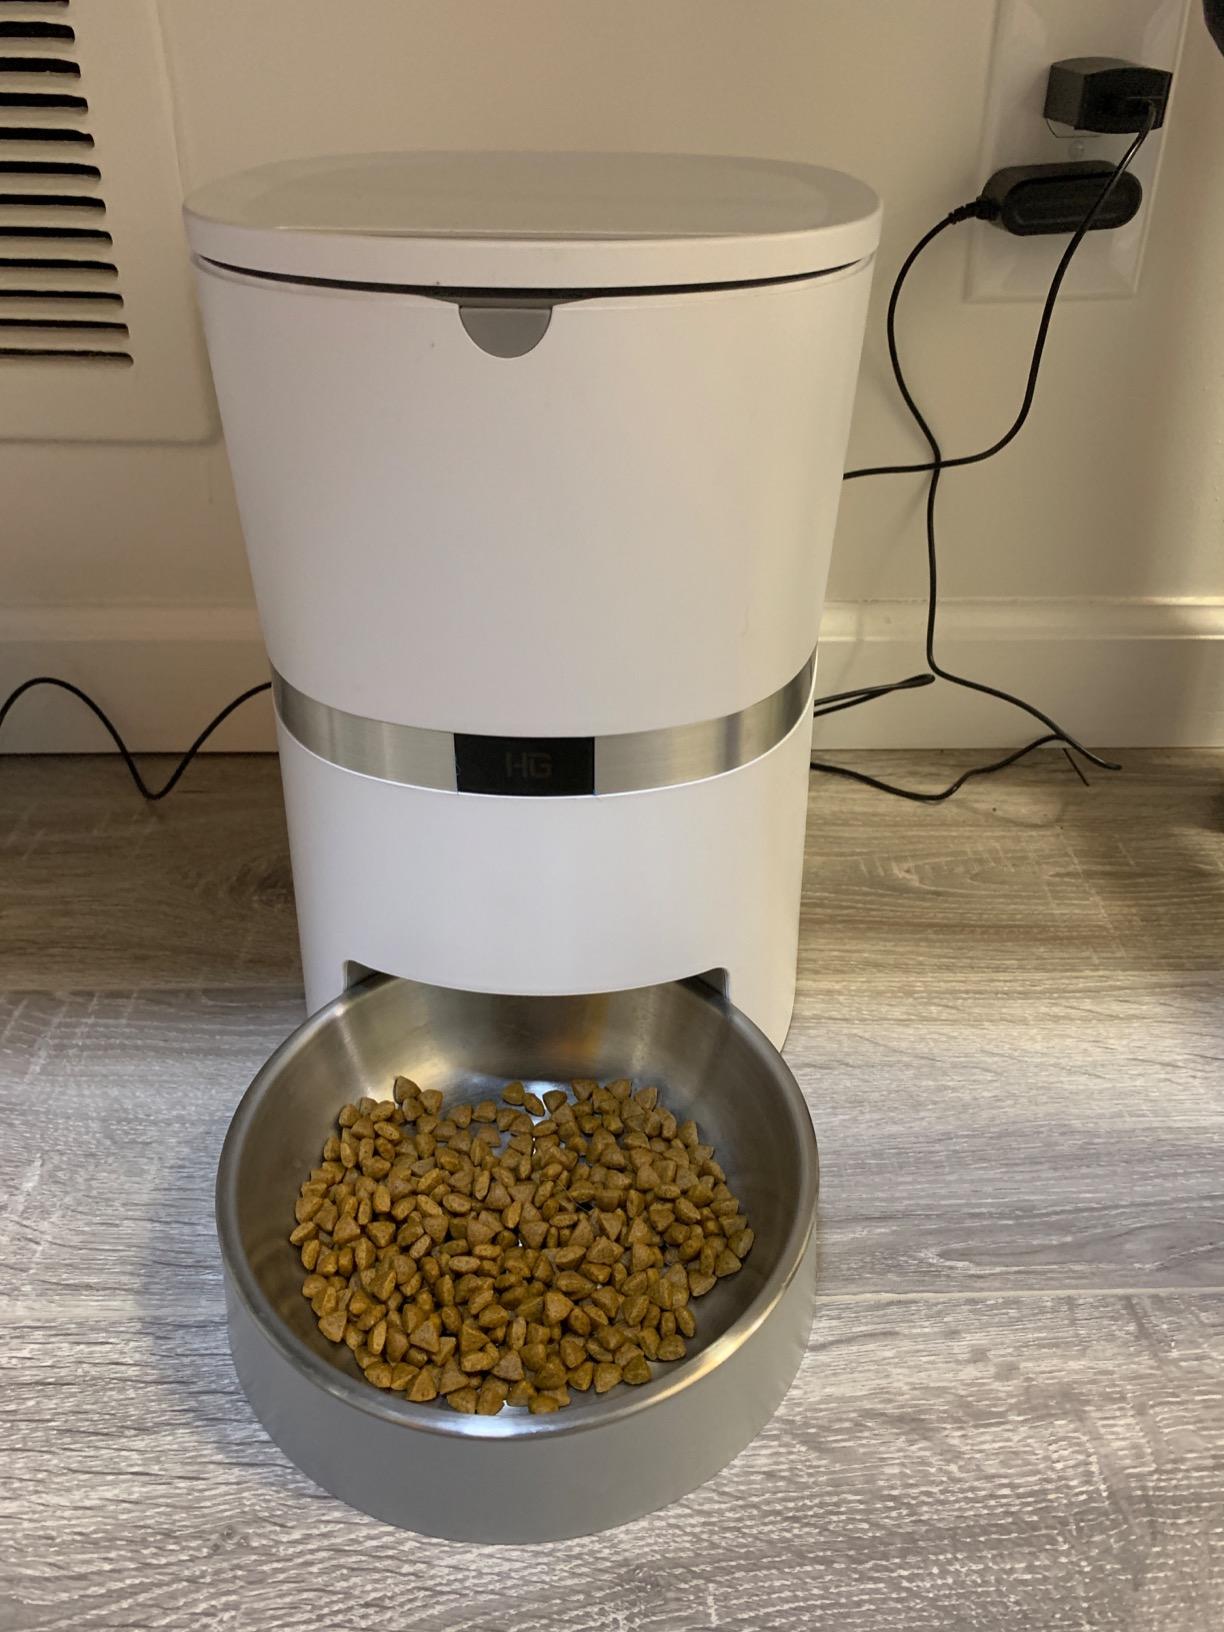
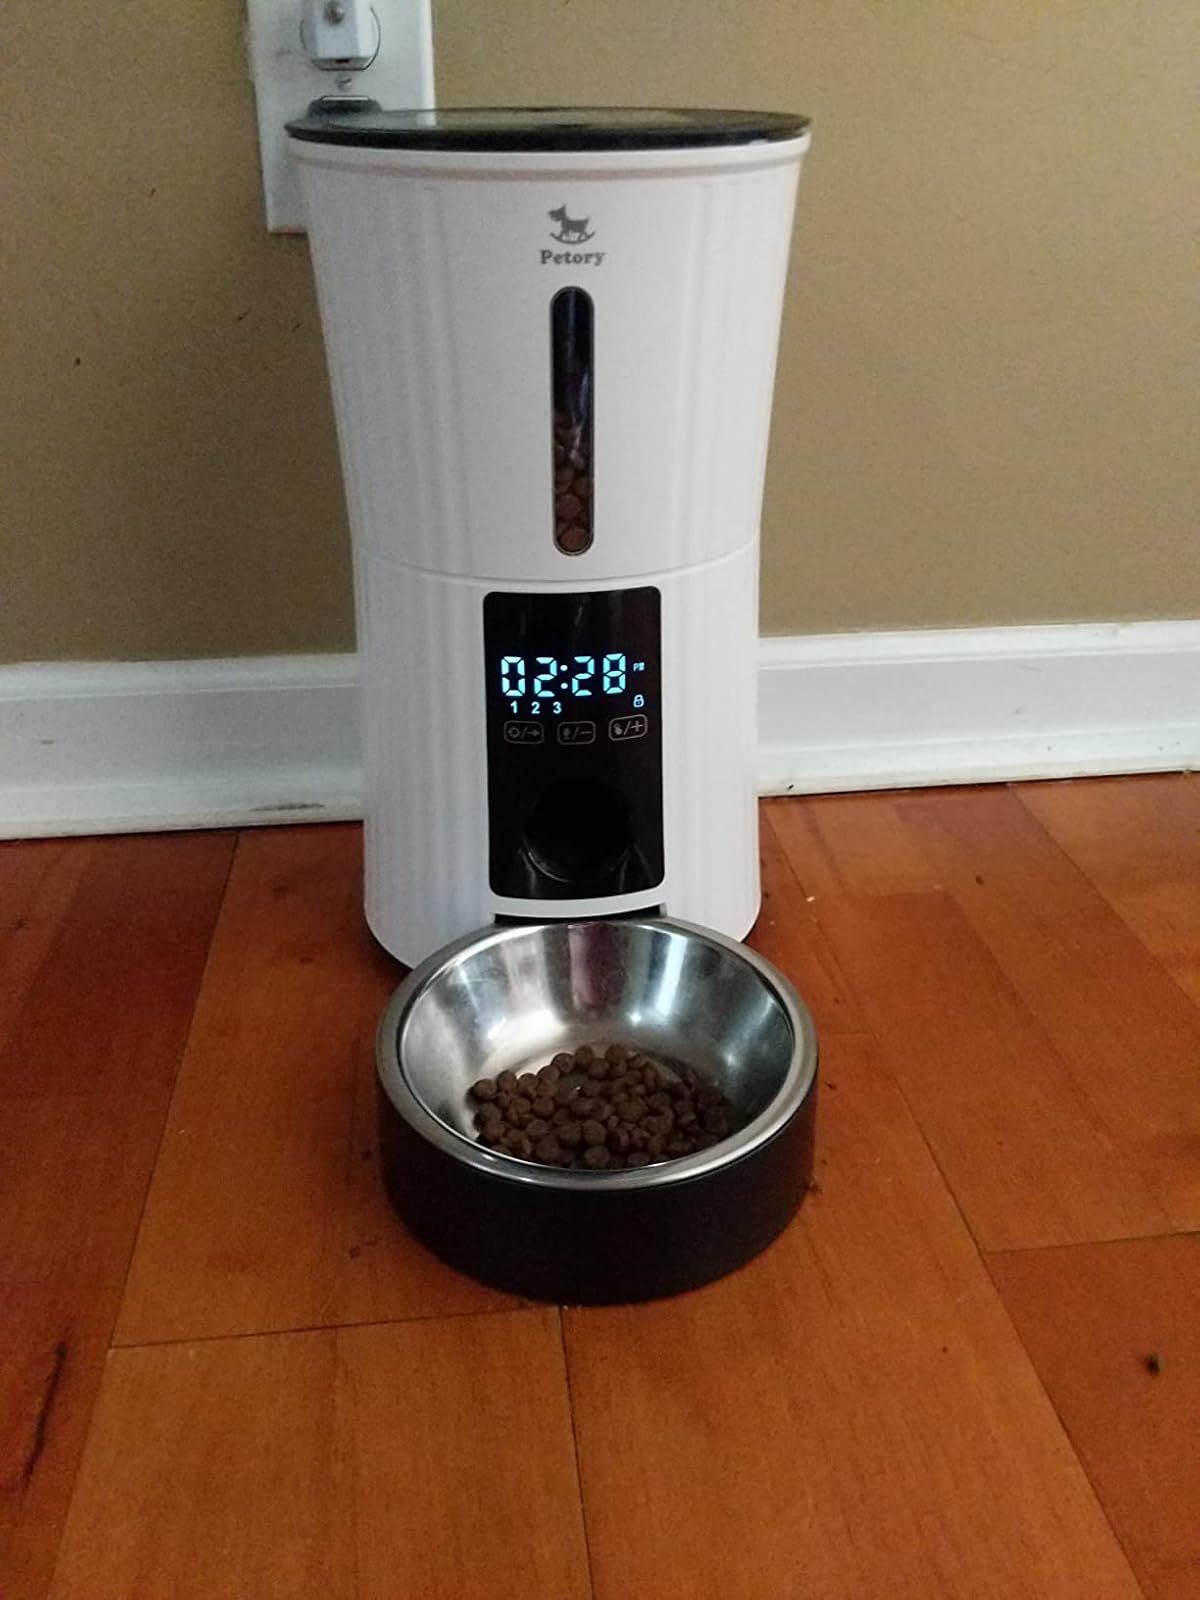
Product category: items_feeder
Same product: no